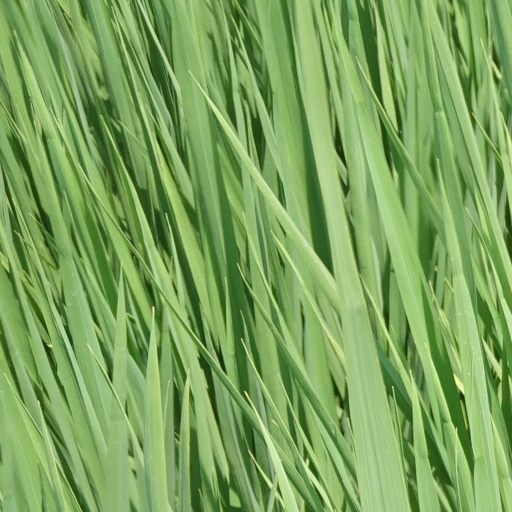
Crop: rice